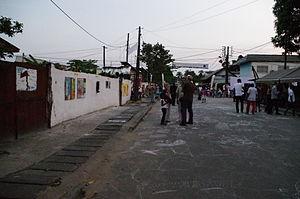
La ville de Douala, capitale économique du Cameroun, compte environ 120 quartiers répartis en 6 arrondissements. Chaque quartier est en soi une ville dans la ville.